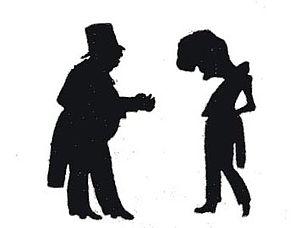
Alexandre Montfort, parfois dit de Montfort, est un compositeur français, né à Paris le 12 mai 1803 et mort à Paris le 13 février 1856. Premier prix de Rome avec Berlioz en 1830, il compose essentiellement des opéras-comiques à partir de 1839.